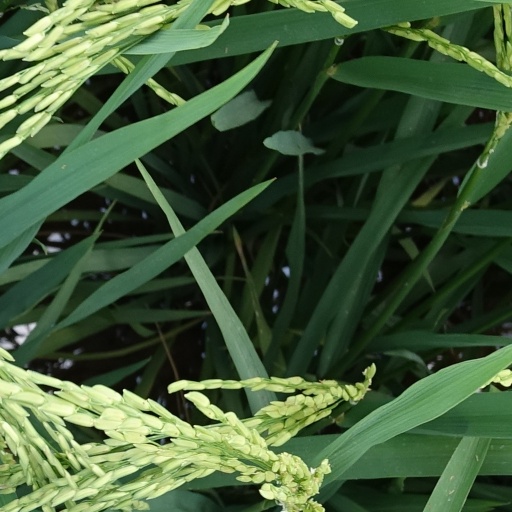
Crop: rice